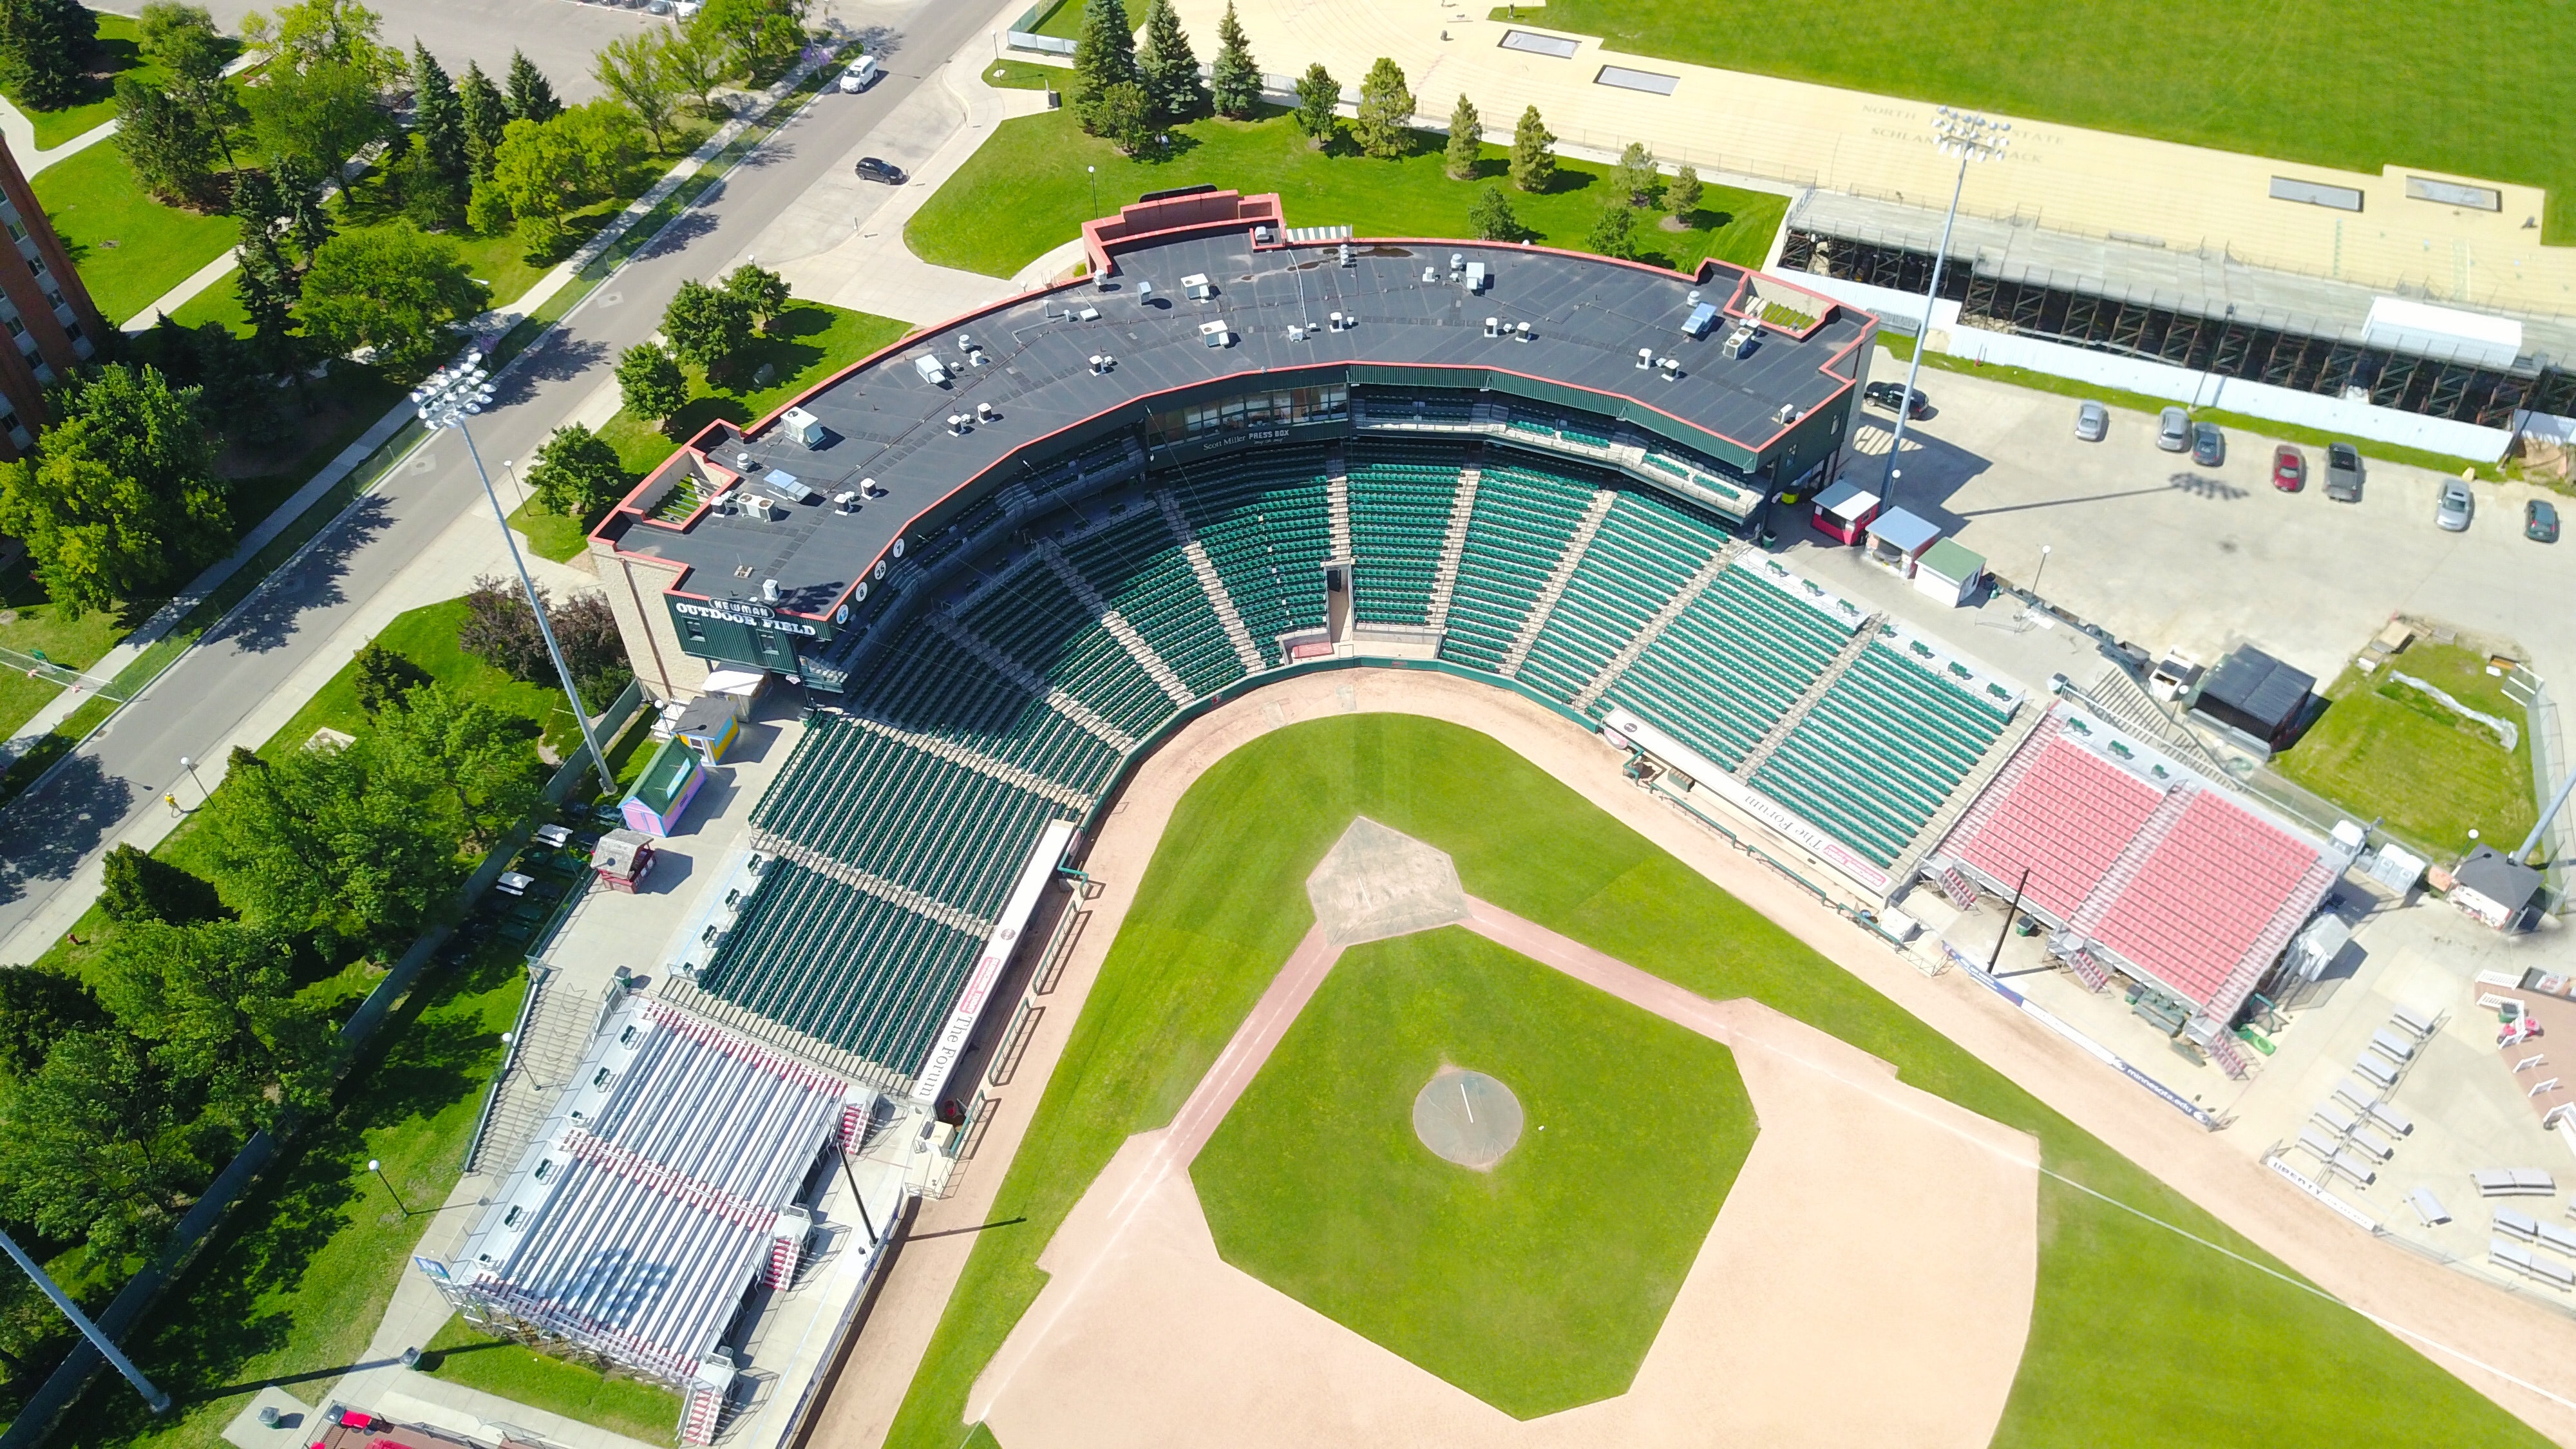
sport venue, stadium, bird's eye view, urban design, arena, architecture, aerial photography, baseball field, landscape, soccer specific stadium, land lot, city, baseball park, campus, building